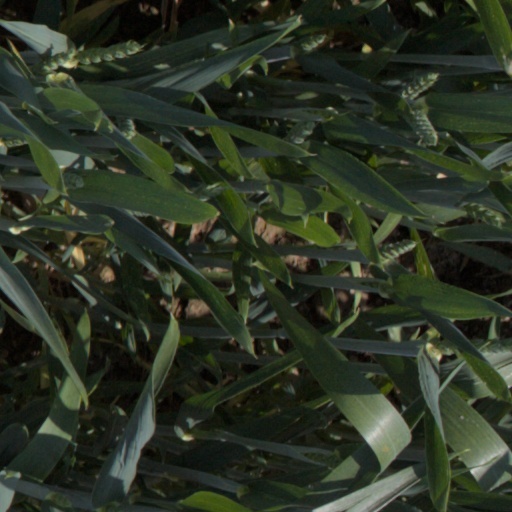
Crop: wheat